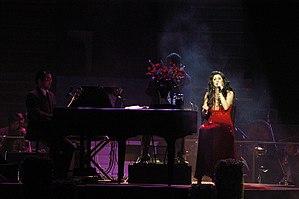
Regine Velasquez, de son nom complet Regina Encarnacion Ansong Velasquez, née à Manille le 22 avril 1970, est une chanteuse, actrice et animatrice de télévision philippine, ainsi qu'occasionnellement productrice, compositrice et mannequin. Avec plus de sept millions d'albums vendus aux Philippines et plus de trente ans de carrière dans la musique comme au cinéma, elle est communément perçue comme une des artistes les plus influentes du pays.